Energy in the Faroe Islands

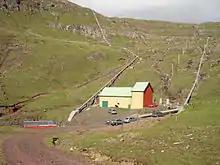
The 3.3 MW hydro Botnur power plant on Suðuroy was built in 1921.

Suðuroy has its own grid with 20 and 10 kV. This grid is powered by the 13 MW diesel at Vágur, the 2 MW diesel at Trongisvágur, 6.3 MW wind at Porkeri and the 3.3 MW hydro Botnur power plant.